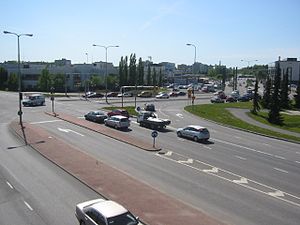
Magasinområde
Bilerne i billedets midte holder i et magasinområde - ligeledes er hhv. højre- og venstresvingsbanerne magasinområder, hvor biler venter på fri bane
Magasinområde beskriver i trafikken det vejareal der ligger umiddelbart før et trafiklys. Det areal der er beregnet til at køretøjer holder stille og venter på at lyset skifter til grønt, så de kan fortsætte kørslen.